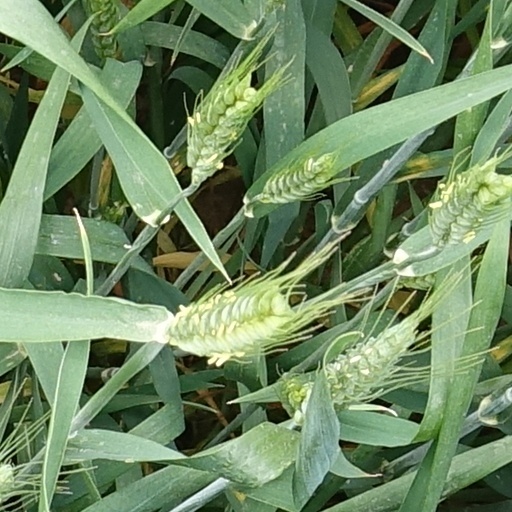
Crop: wheat